Bobby Breen

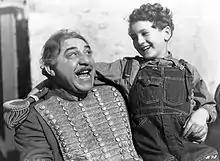
Bobby Breen and Henry Armetta in "Let's Sing Again" (1936)

Breen went to Hollywood in 1935, where he received singing lessons from a vocal coach. Film producer Sol Lesser, who had discovered Jackie Coogan, signed Breen to RKO Radio Pictures. Around this time, he became a regular performer on Eddie Cantor's weekly CBS radio show, "Texaco Town," in 1936, where his talents as a boy soprano were appreciated by the listeners. Prior to the release of his first motion picture, "Let's Sing Again", he was compared to other child stars of the era such as Freddie Bartholomew and Shirley Temple. In terms of his vocalist abilities, he was described as a combination of Allan Jones, Nelson Eddy and Al Jolson. His debut saw him being top-billed with Henry Armetta as his co-star. He sang La donna è mobile, among other songs, in the movie. He also signed a contract with Decca Records and had moderate success with a series of 78 rpm records in the late 1930s. The title song from "Let's Sing Again" (Decca 798) would become a national hit, charting at #14 in the summer of 1936. By the 21st century, Breen was the only male artist with a pre-World War II hit record still living (Rose Marie, who charted as an eight-year-old in 1932 with "Say That You Were Teasing Me", died in 2017, a year after Breen).